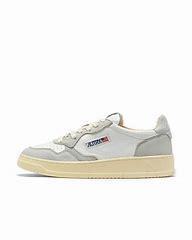
Brand: Autry
Model: Action Shoes 100